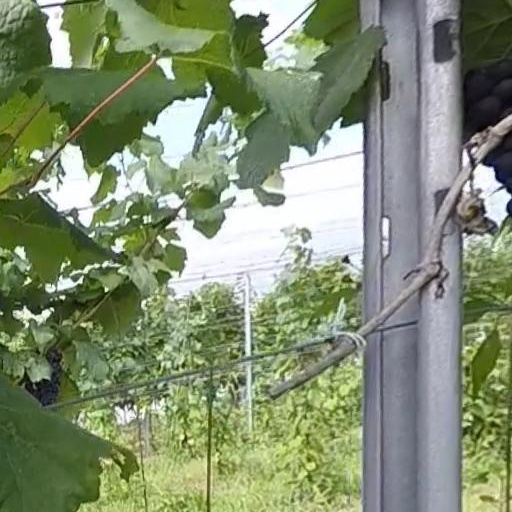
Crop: grape